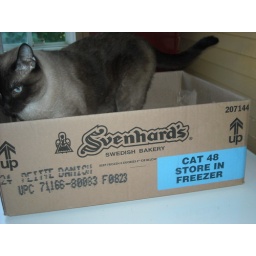
This is my cat, he was sleeping in this box and I laughed really hard when I saw him.